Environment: real
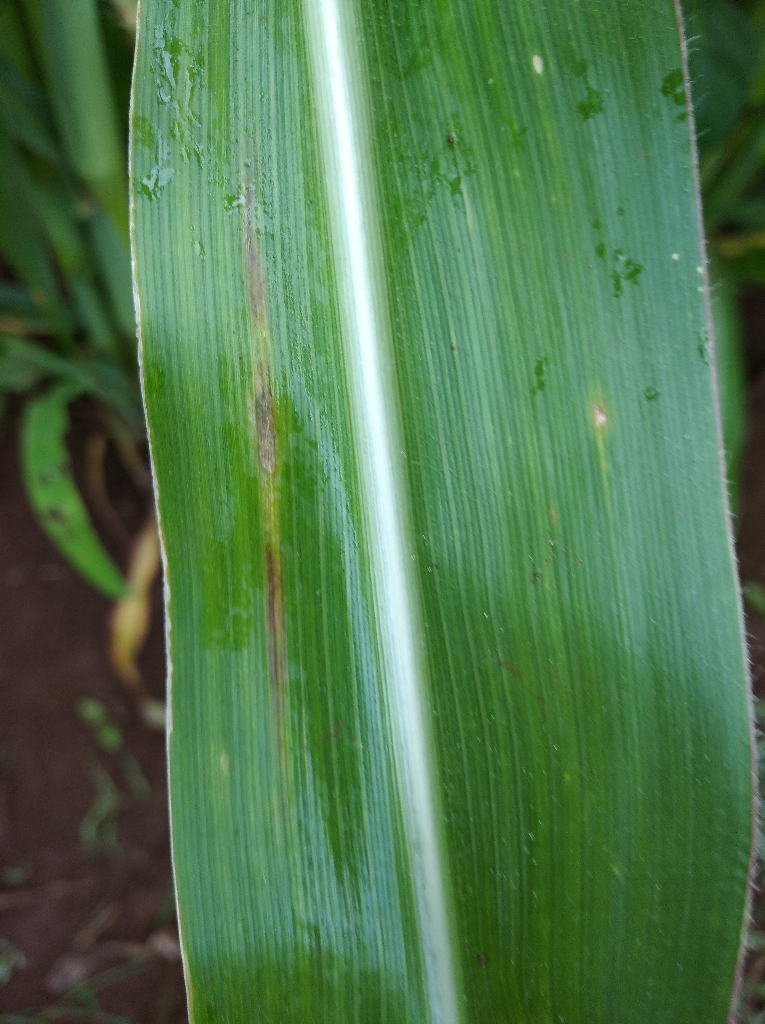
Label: northern_corn_leaf_blight